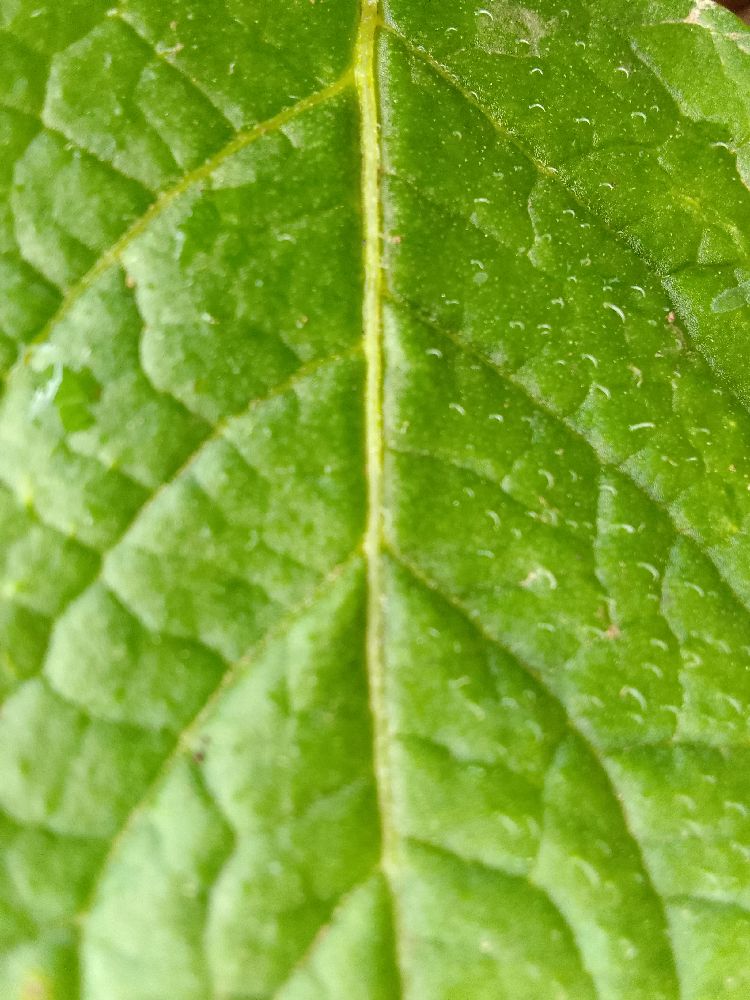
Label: Healthy